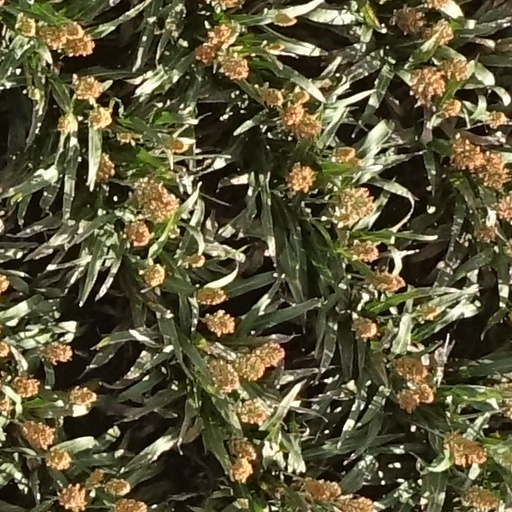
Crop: sorghum